Friedenau

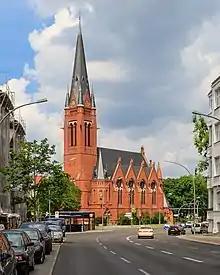
Good Shepherd Church on Friedrich-Wilhelm-Platz

Friedenau has access to the Berlin U-Bahn network at Innsbrucker Platz station (U4) as well as at Bundesplatz, Friedrich-Wilhelm-Platz and Walther-Schreiber-Platz (U9). S-Bahn service is available at the Bundesplatz and Innsbrucker Platz stations of the "Ringbahn". The nearby Friedenau station of the S1 line is actually situated in neighbouring Schöneberg.